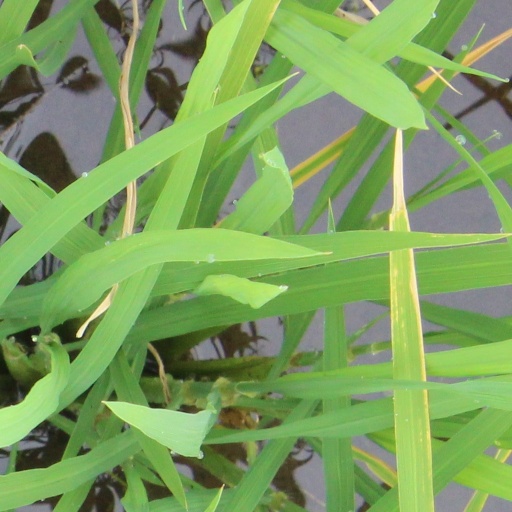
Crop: rice